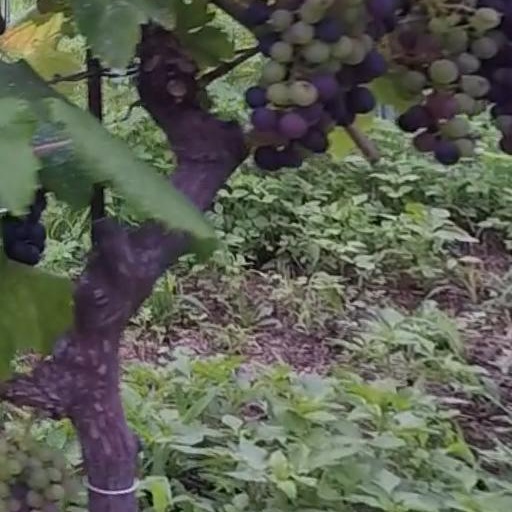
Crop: grape